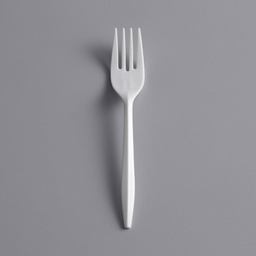
Label: plastic